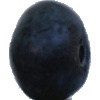
Label: blueberry